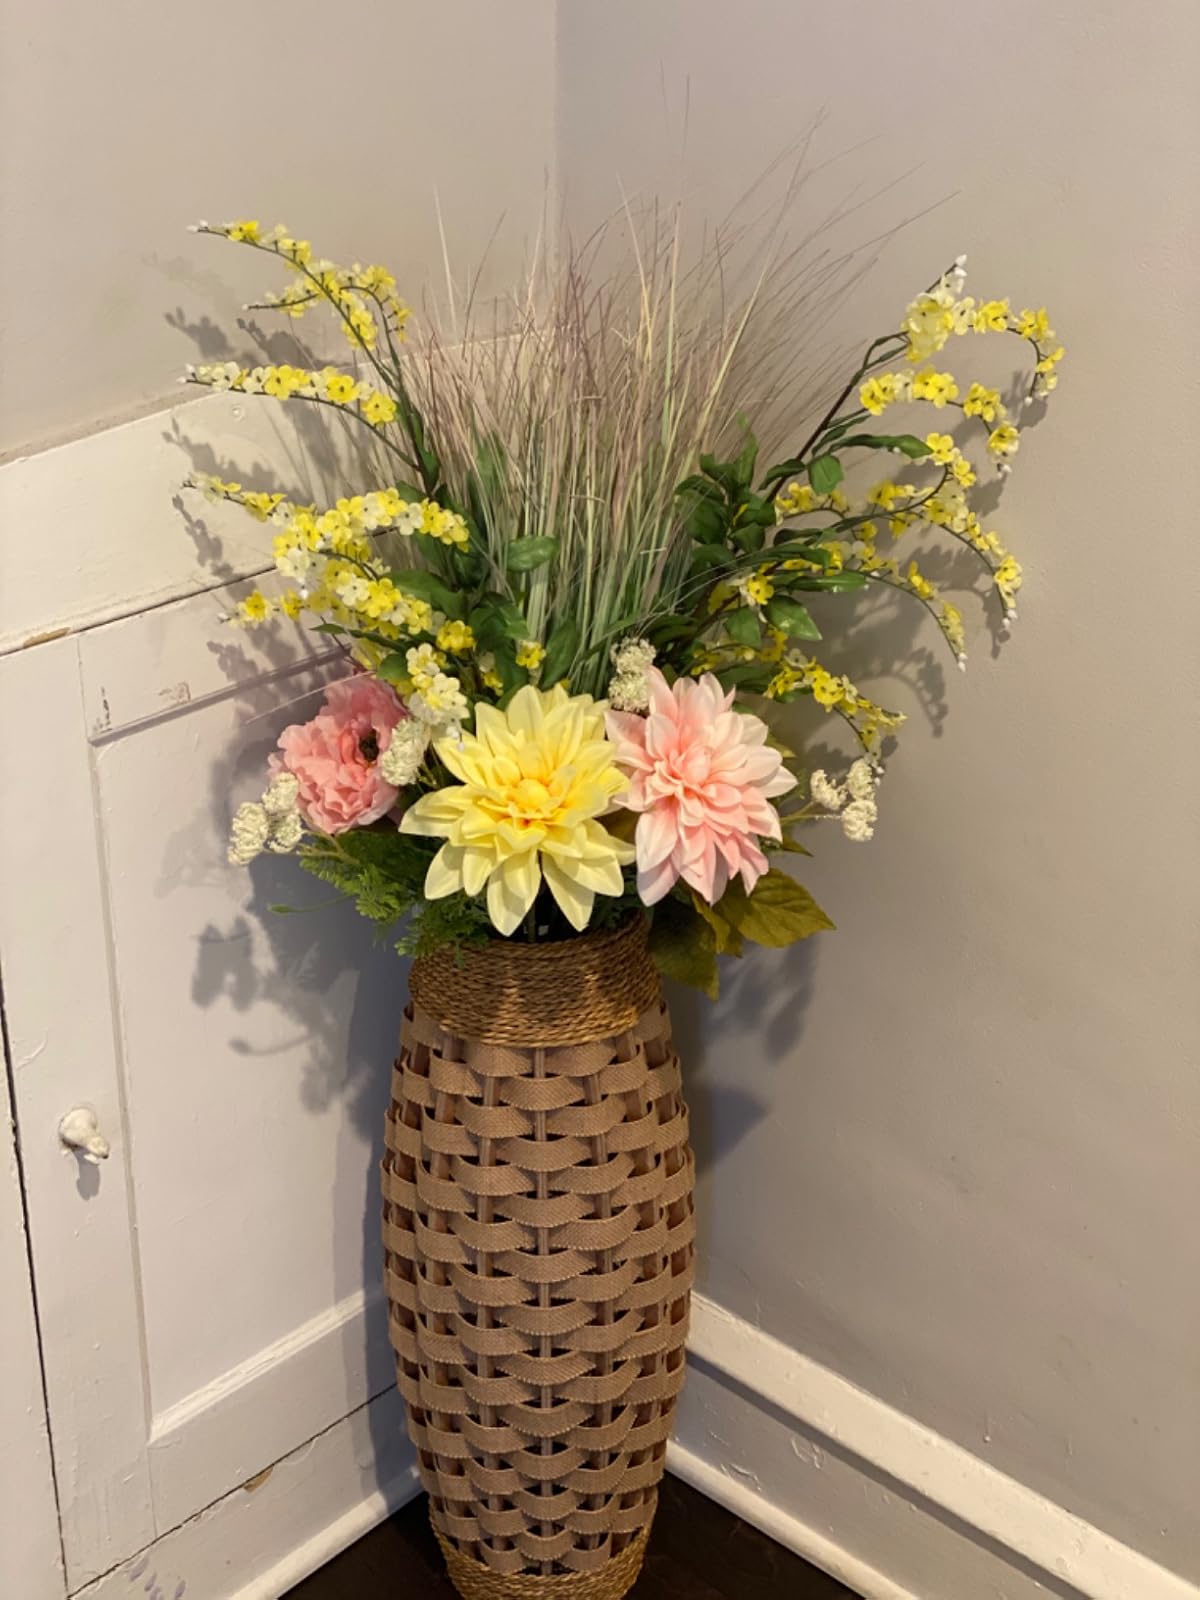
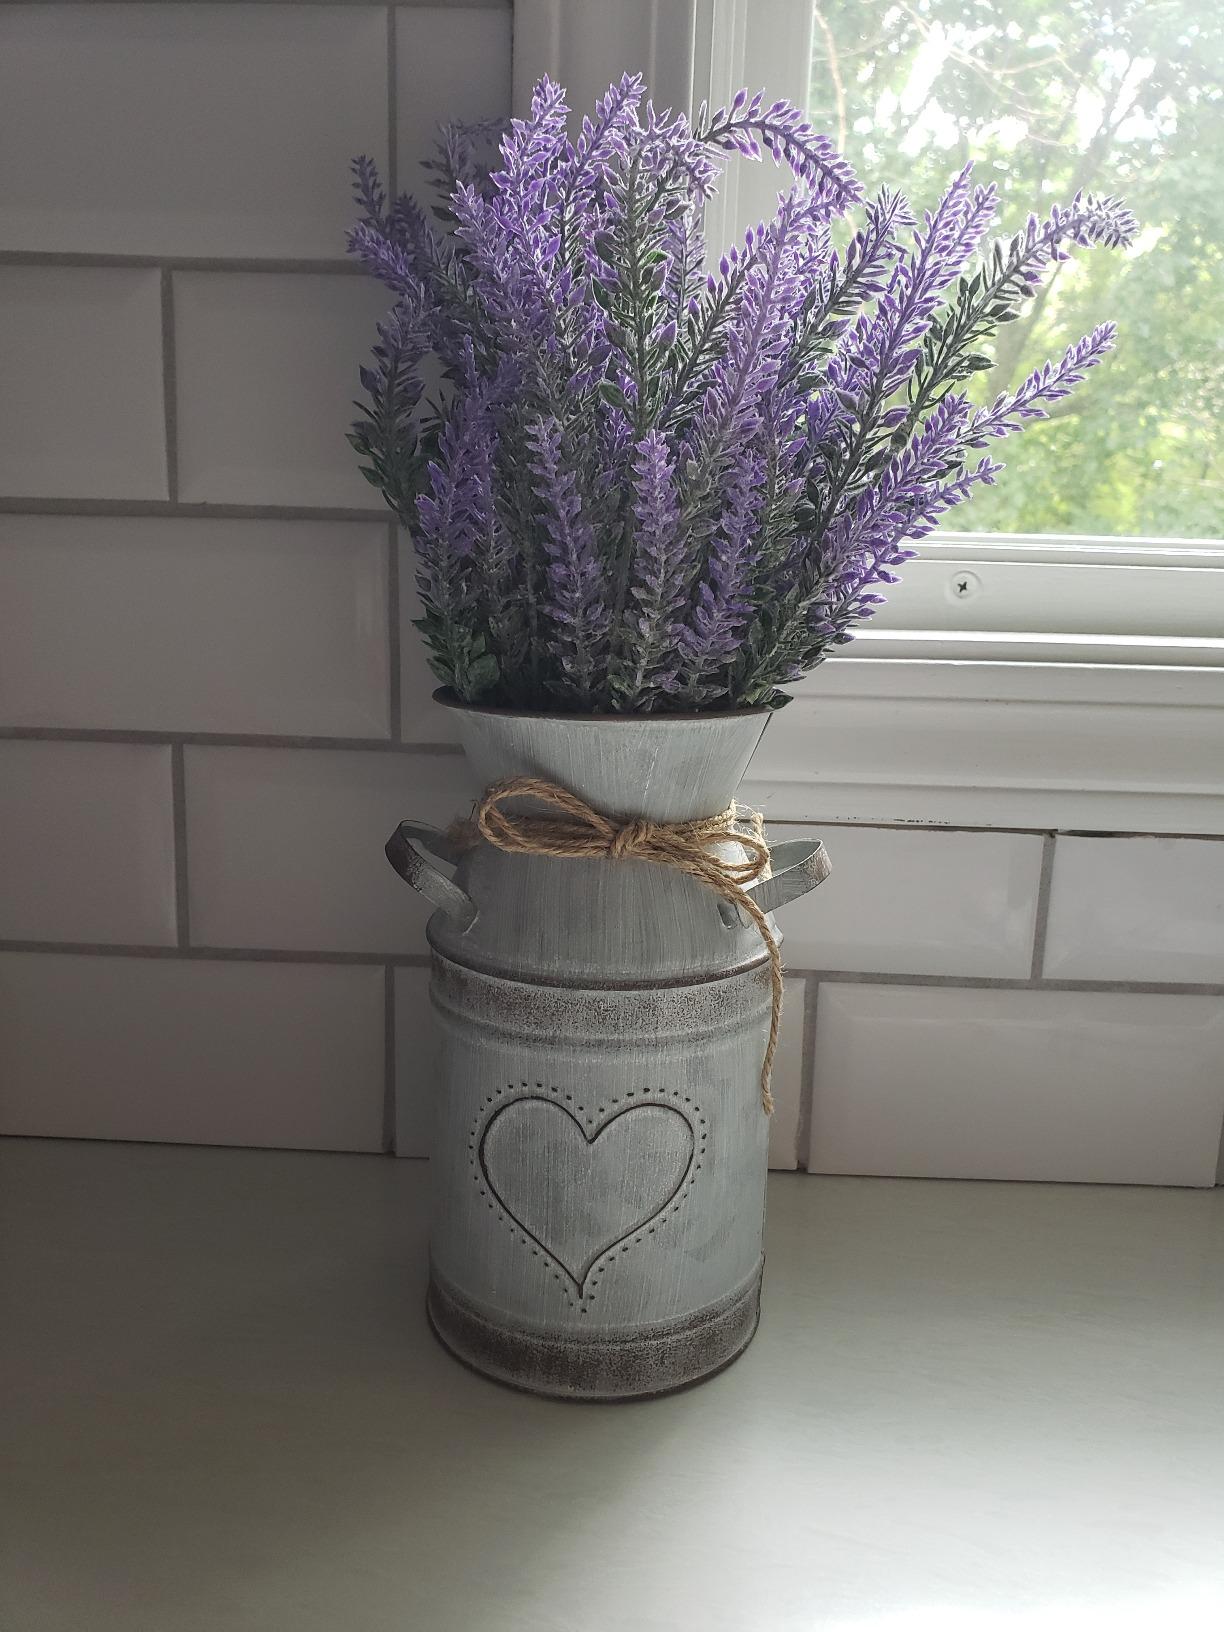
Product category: vase
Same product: no